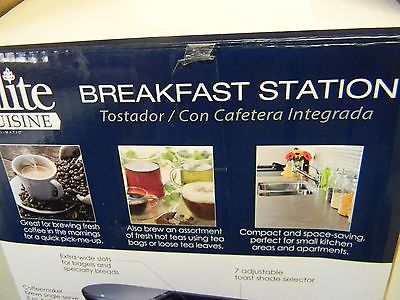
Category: toaster